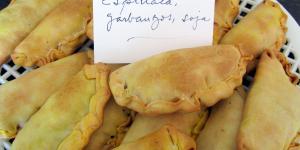
empanadillas vegetarianas al horno